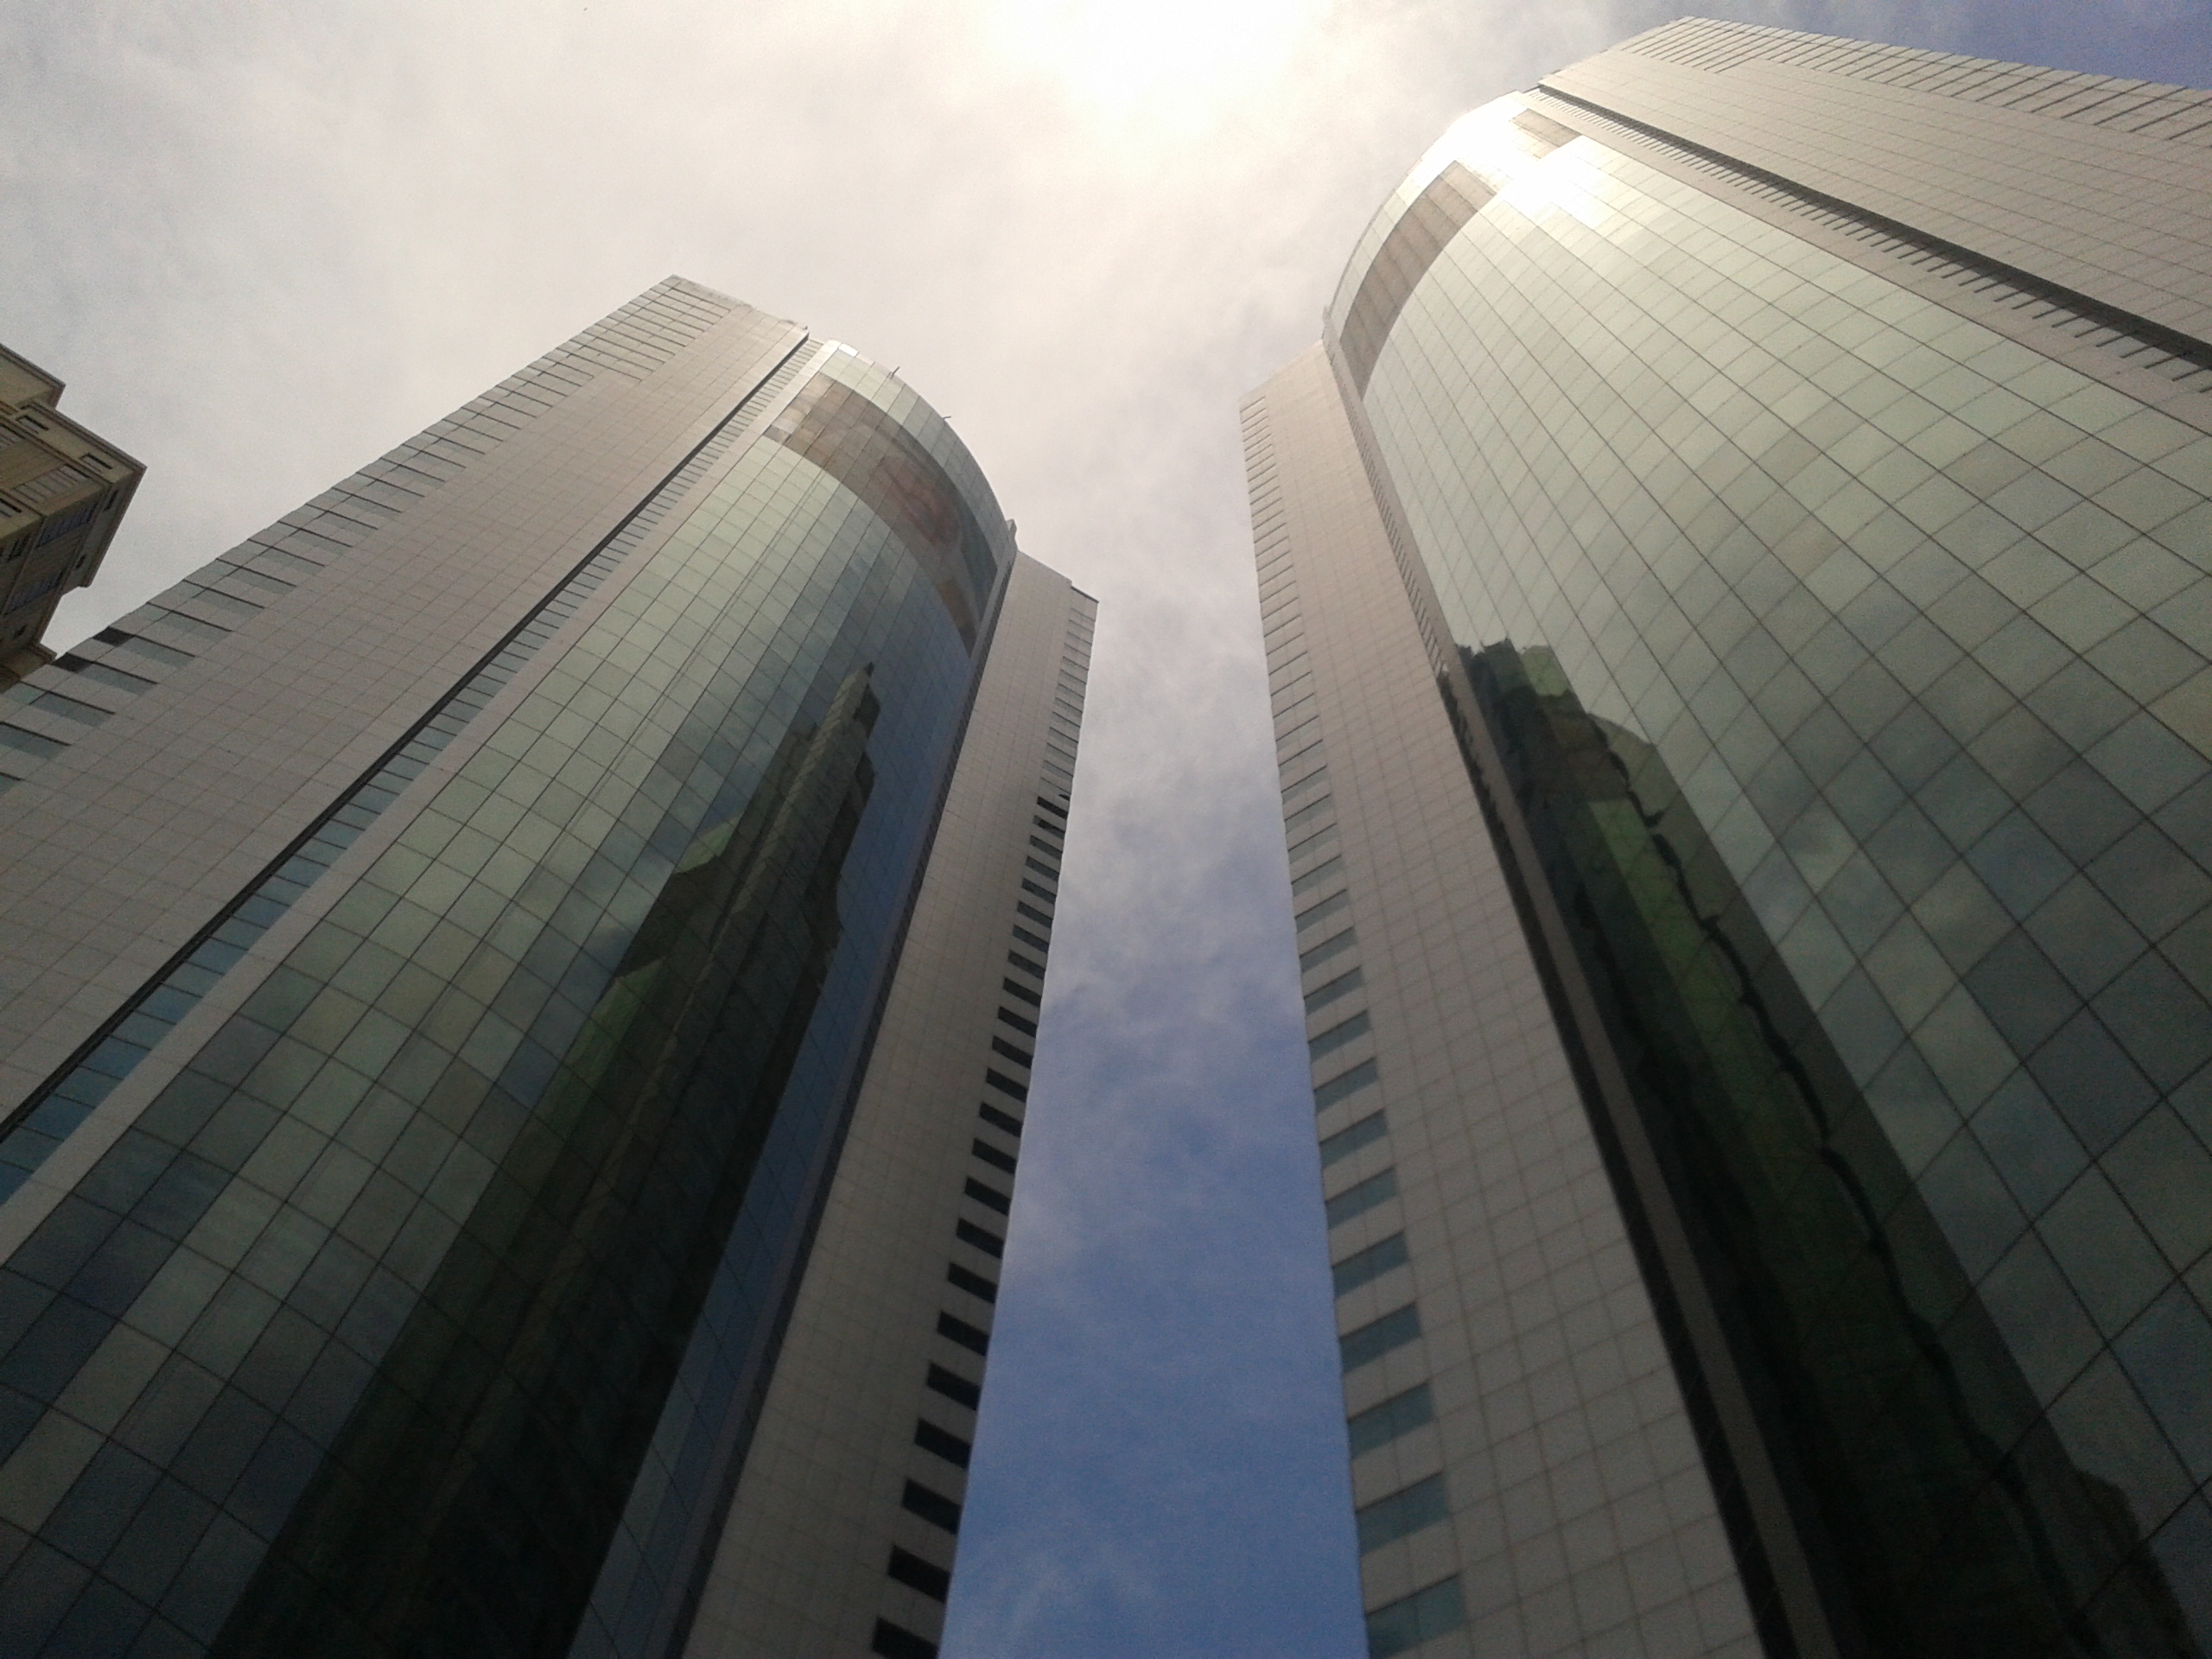
architecture, skyline, floor, window, glass, perspective, city, skyscraper, urban, cityscape, downtown, pattern, line, reflection, tower, office, black, modern, brand, font, design, buildings, text, contemporary, shape, screenshot, low angle shot, glass panels